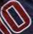
Number: 0